Malaysia Super League

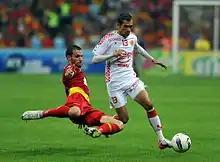
Indra Putra Mahayuddin is the top scorer in Malaysia Super League history

The foreign players policy has changed multiple times since the league's inception. In 2009, FAM took a drastic measure when they changed the foreign players policy that banned foreign players from playing in the league until 2011. Foreign players were only allowed be back into the league starting from the 2012 season onwards.